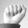
ASL letter: A